Presidential car (France)

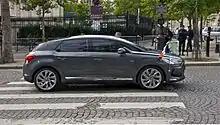
The Citroën DS5 used by François Hollande as his presidential state vehicle, in July 2012

The presidential car is the vehicle which carries the president of France.